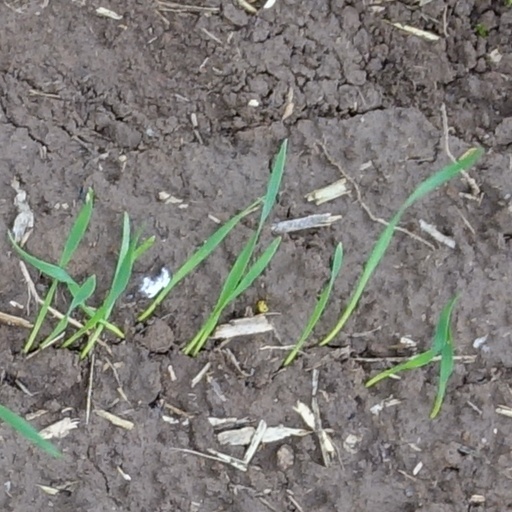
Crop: wheat